Shahmar Alakbarov

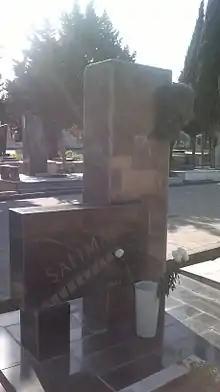

Shahmar Zulfugar oglu Alakbarov ((August 23, 1943, Kirovabad – August 12, 1992, Baku) was an Azerbaijani actor, screenwriter, voice actor, narrator, director, and People's Artist of the Azerbaijan SSR (1989). He was also a member of the Communist Party of the Soviet Union since 1978.